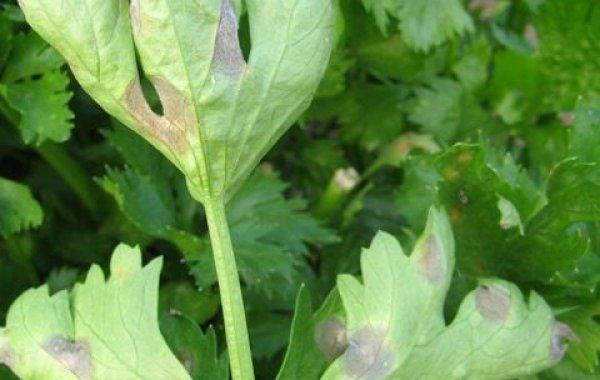
Plant: Celery
Disease: celery early blight